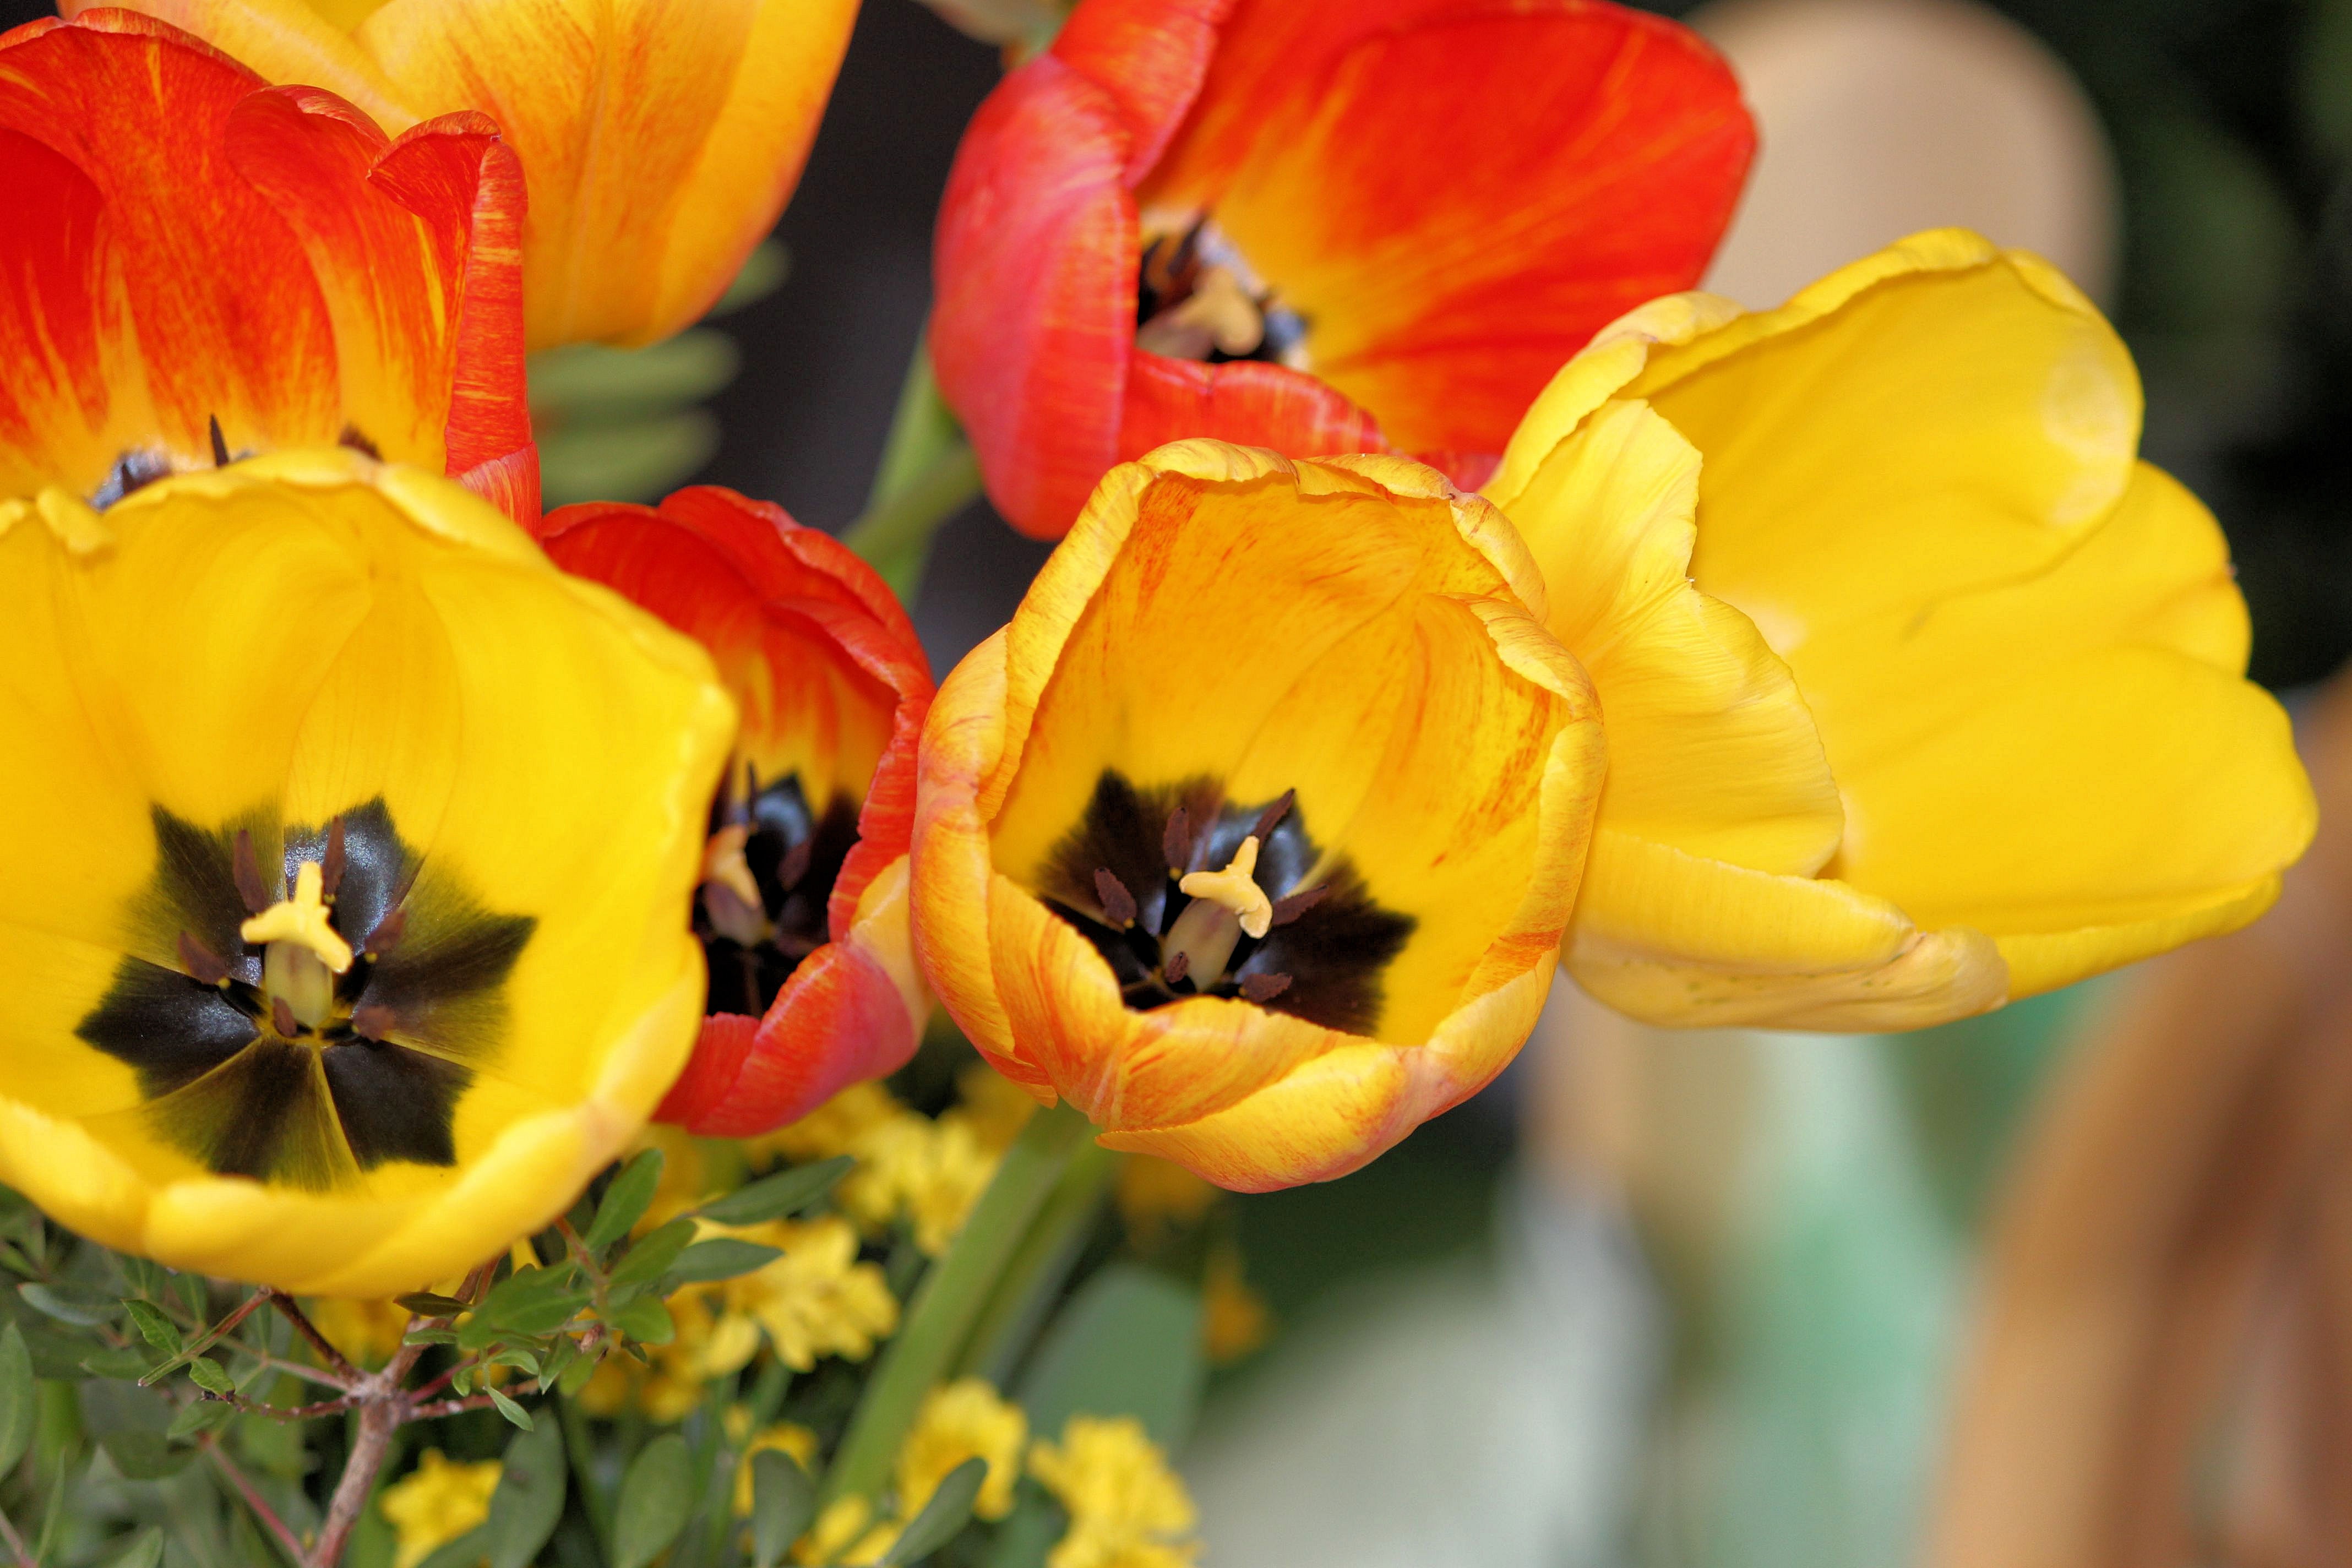
plant, flower, petal, tulip, bouquet, spring, colorful, yellow, flora, tulip bouquet, tulips, macro photography, flowering plant, plant stem, land plant